Rajgir

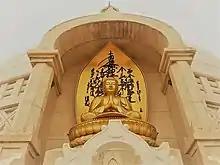

It is associated with the founders of both the religions: Jainism and Buddhism, associated with both the historical Arihant Shraman Bhagawan Mahavira and Buddha.